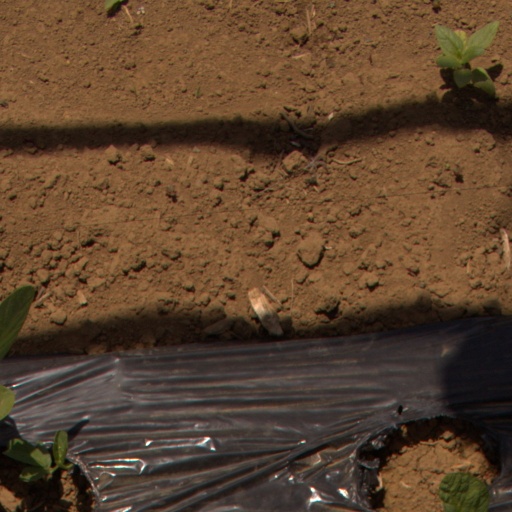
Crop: Jerusalem artichoke